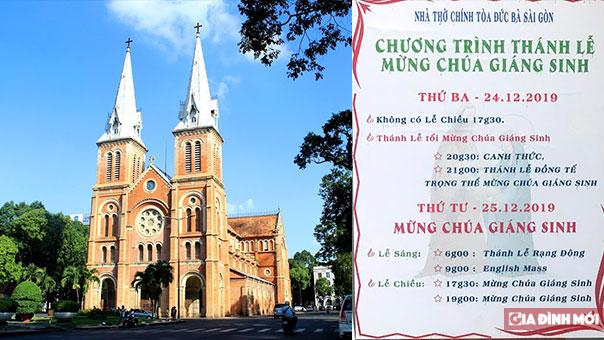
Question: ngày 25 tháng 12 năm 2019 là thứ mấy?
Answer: ngày 25 tháng 12 năm 2019 là thứ tư